Ed Skudder

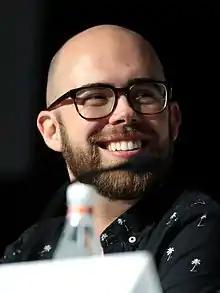
Skudder at WonderCon in 2018

Edward Daniel 'Ed' Skudder (born May 26, 1986) is an American animator, storyboard artist, filmmaker, musician, and voice actor. He is known for his work at Illumination as the head of story on the film "The Super Mario Bros. Movie". He was the showrunner for the Cartoon Network animated series "Unikitty!", the creator of the web series "Dick Figures", and the co-director and co-writer of its Kickstarter-funded feature film "", alongside comic book writer Zack Keller, both of them voicing main characters Red and Blue respectively.